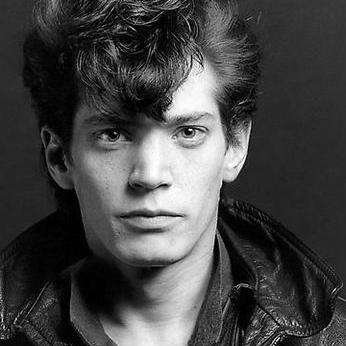
Age: 33